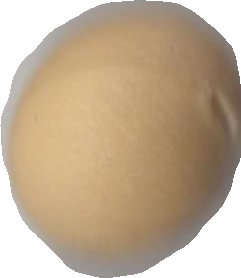
Variety: Dega